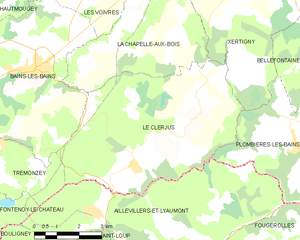
Carte des communes françaises Le Clerjus
Le Clerjus est une commune française située dans le département des Vosges en région Grand Est.